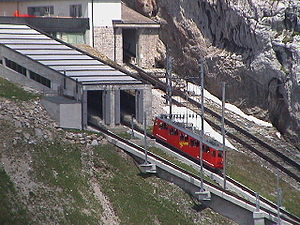
Tandhjulsbane / Tandstangssystemer / Locher
Pilatusbanen ved indkørslen til bjergstationen